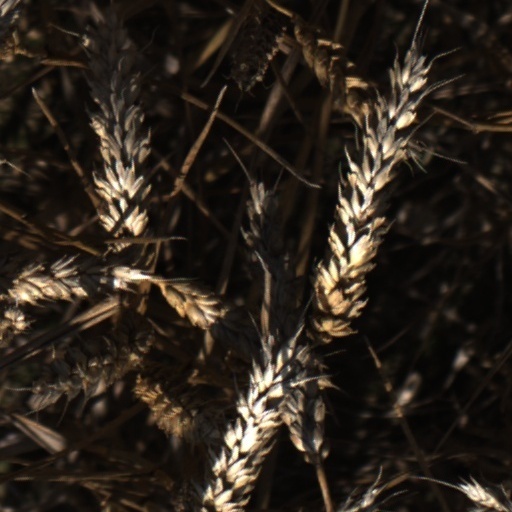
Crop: wheat